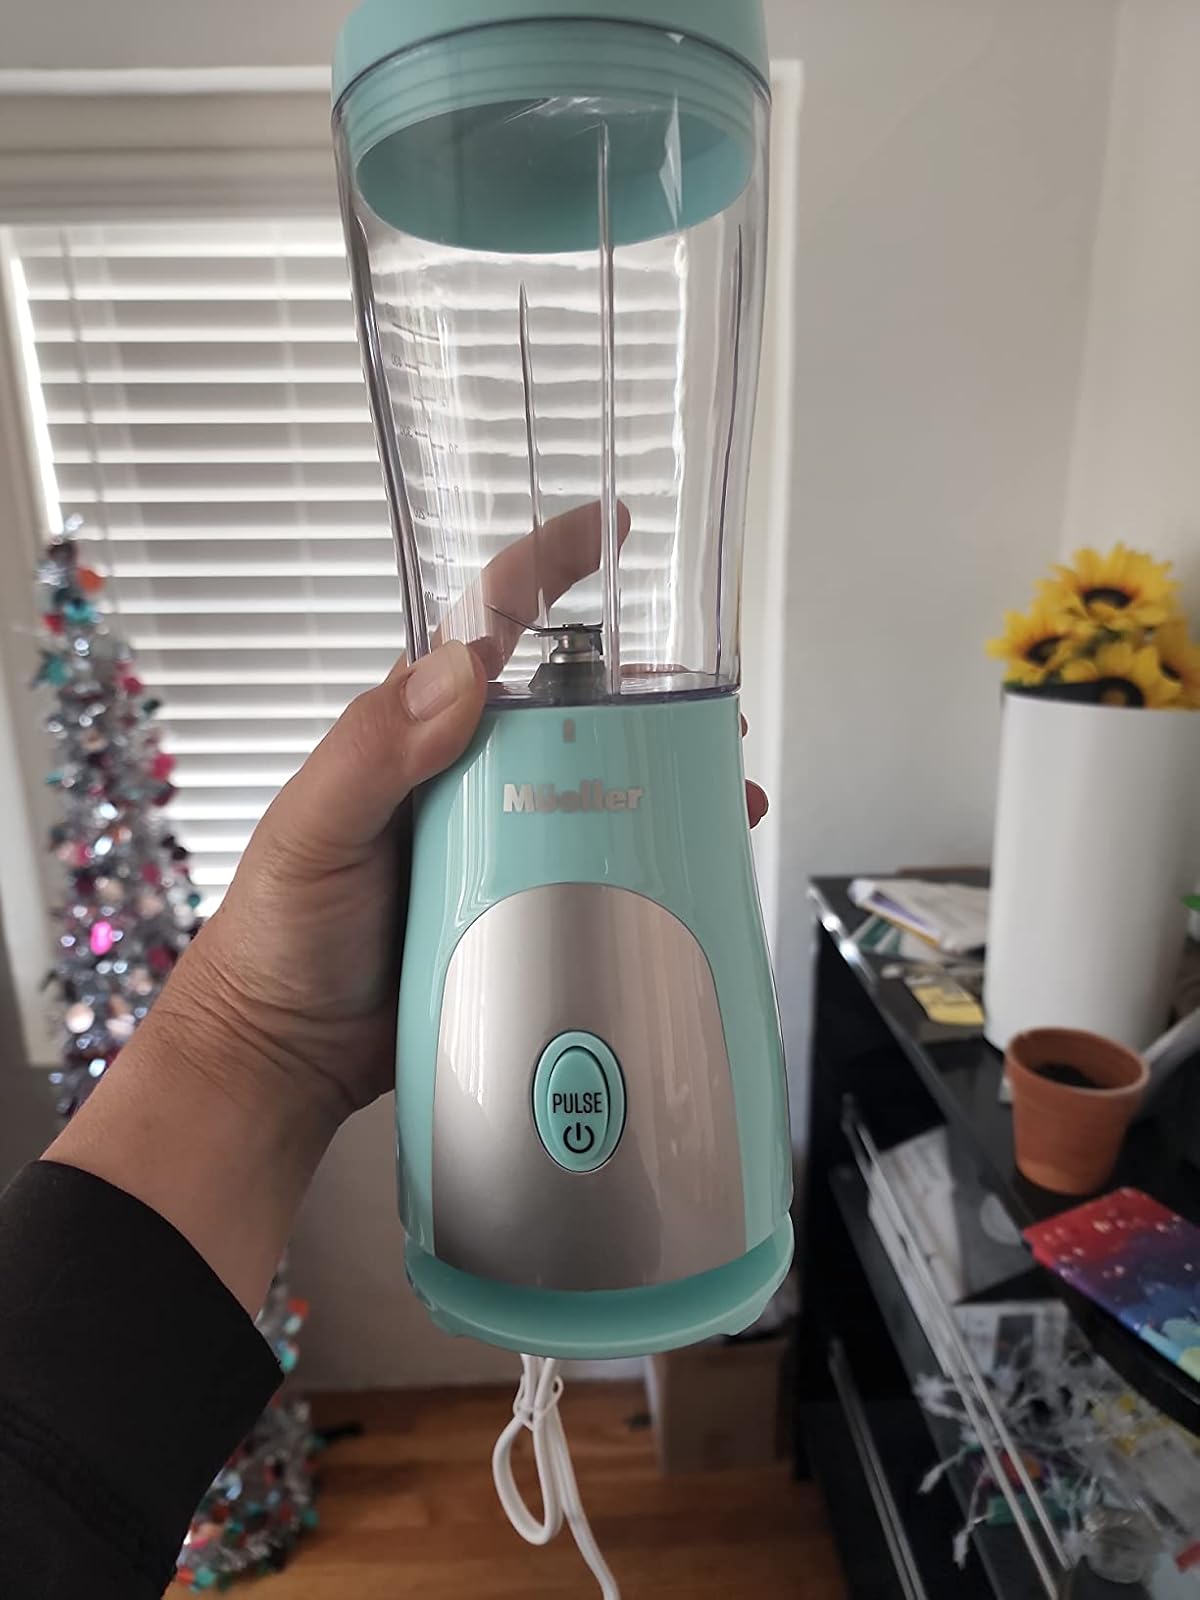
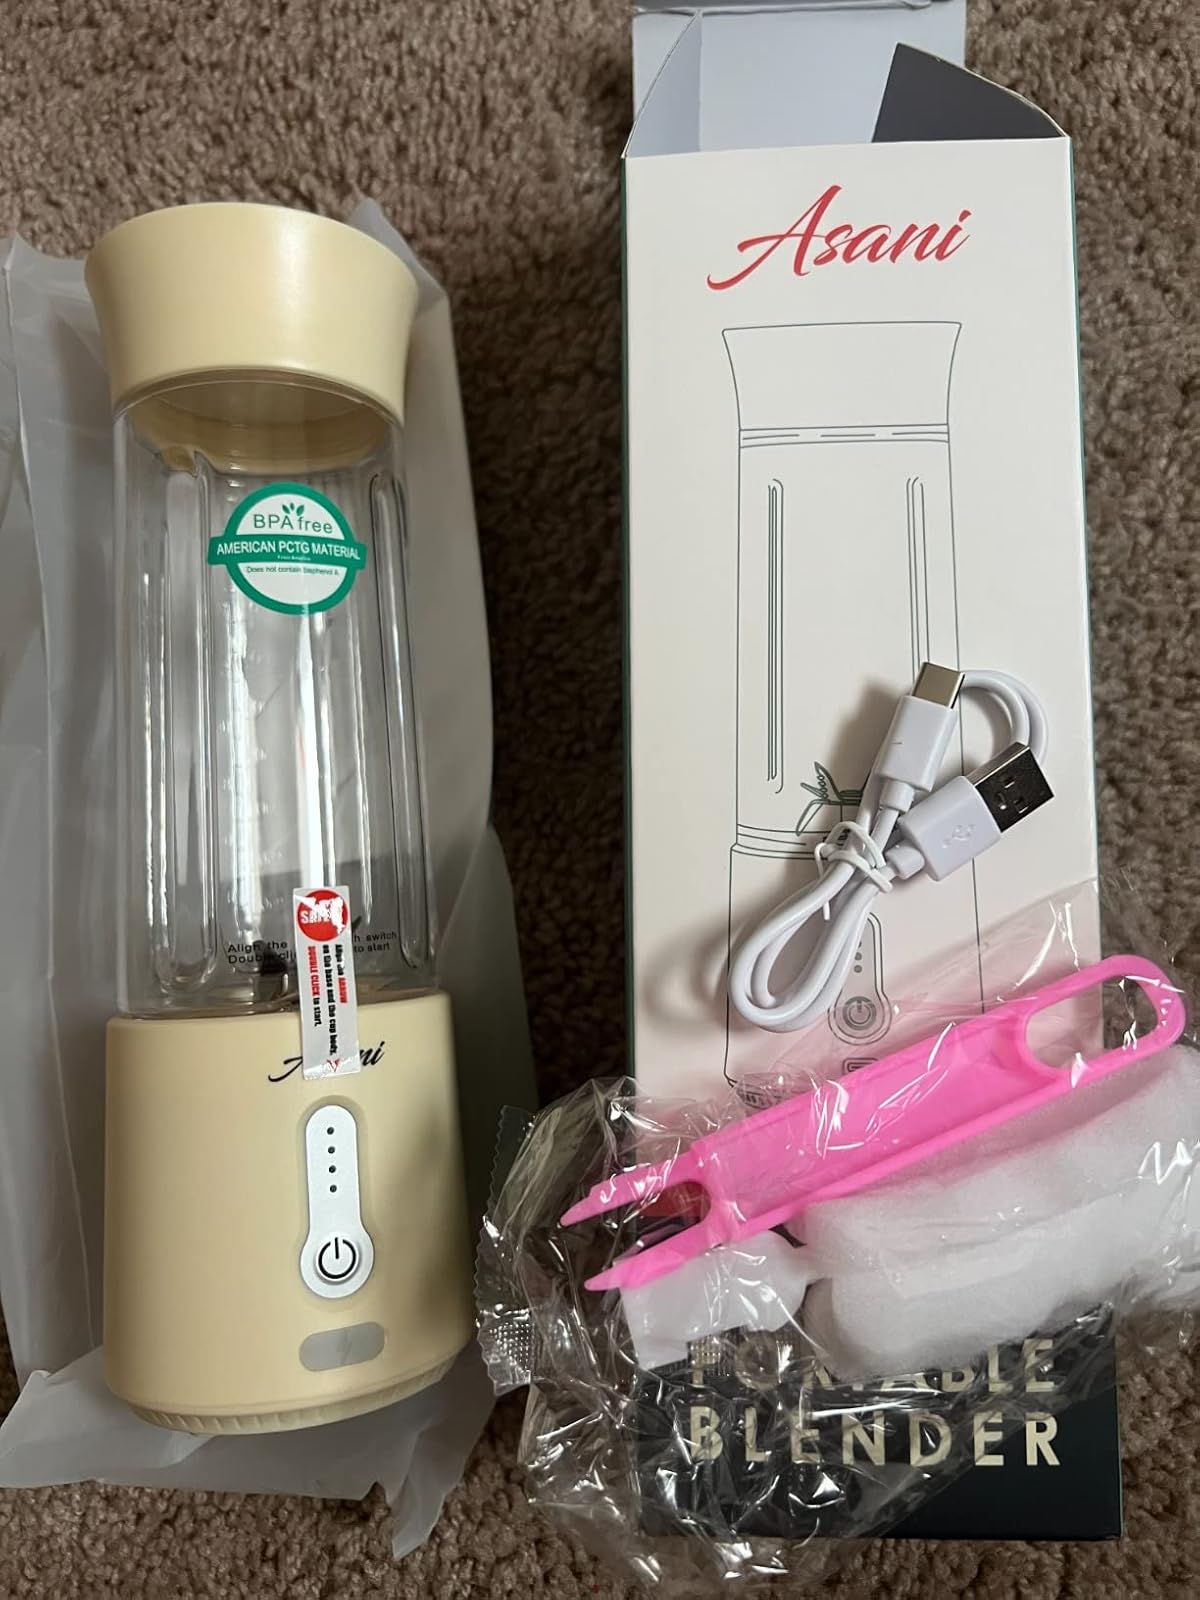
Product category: items_blender
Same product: no